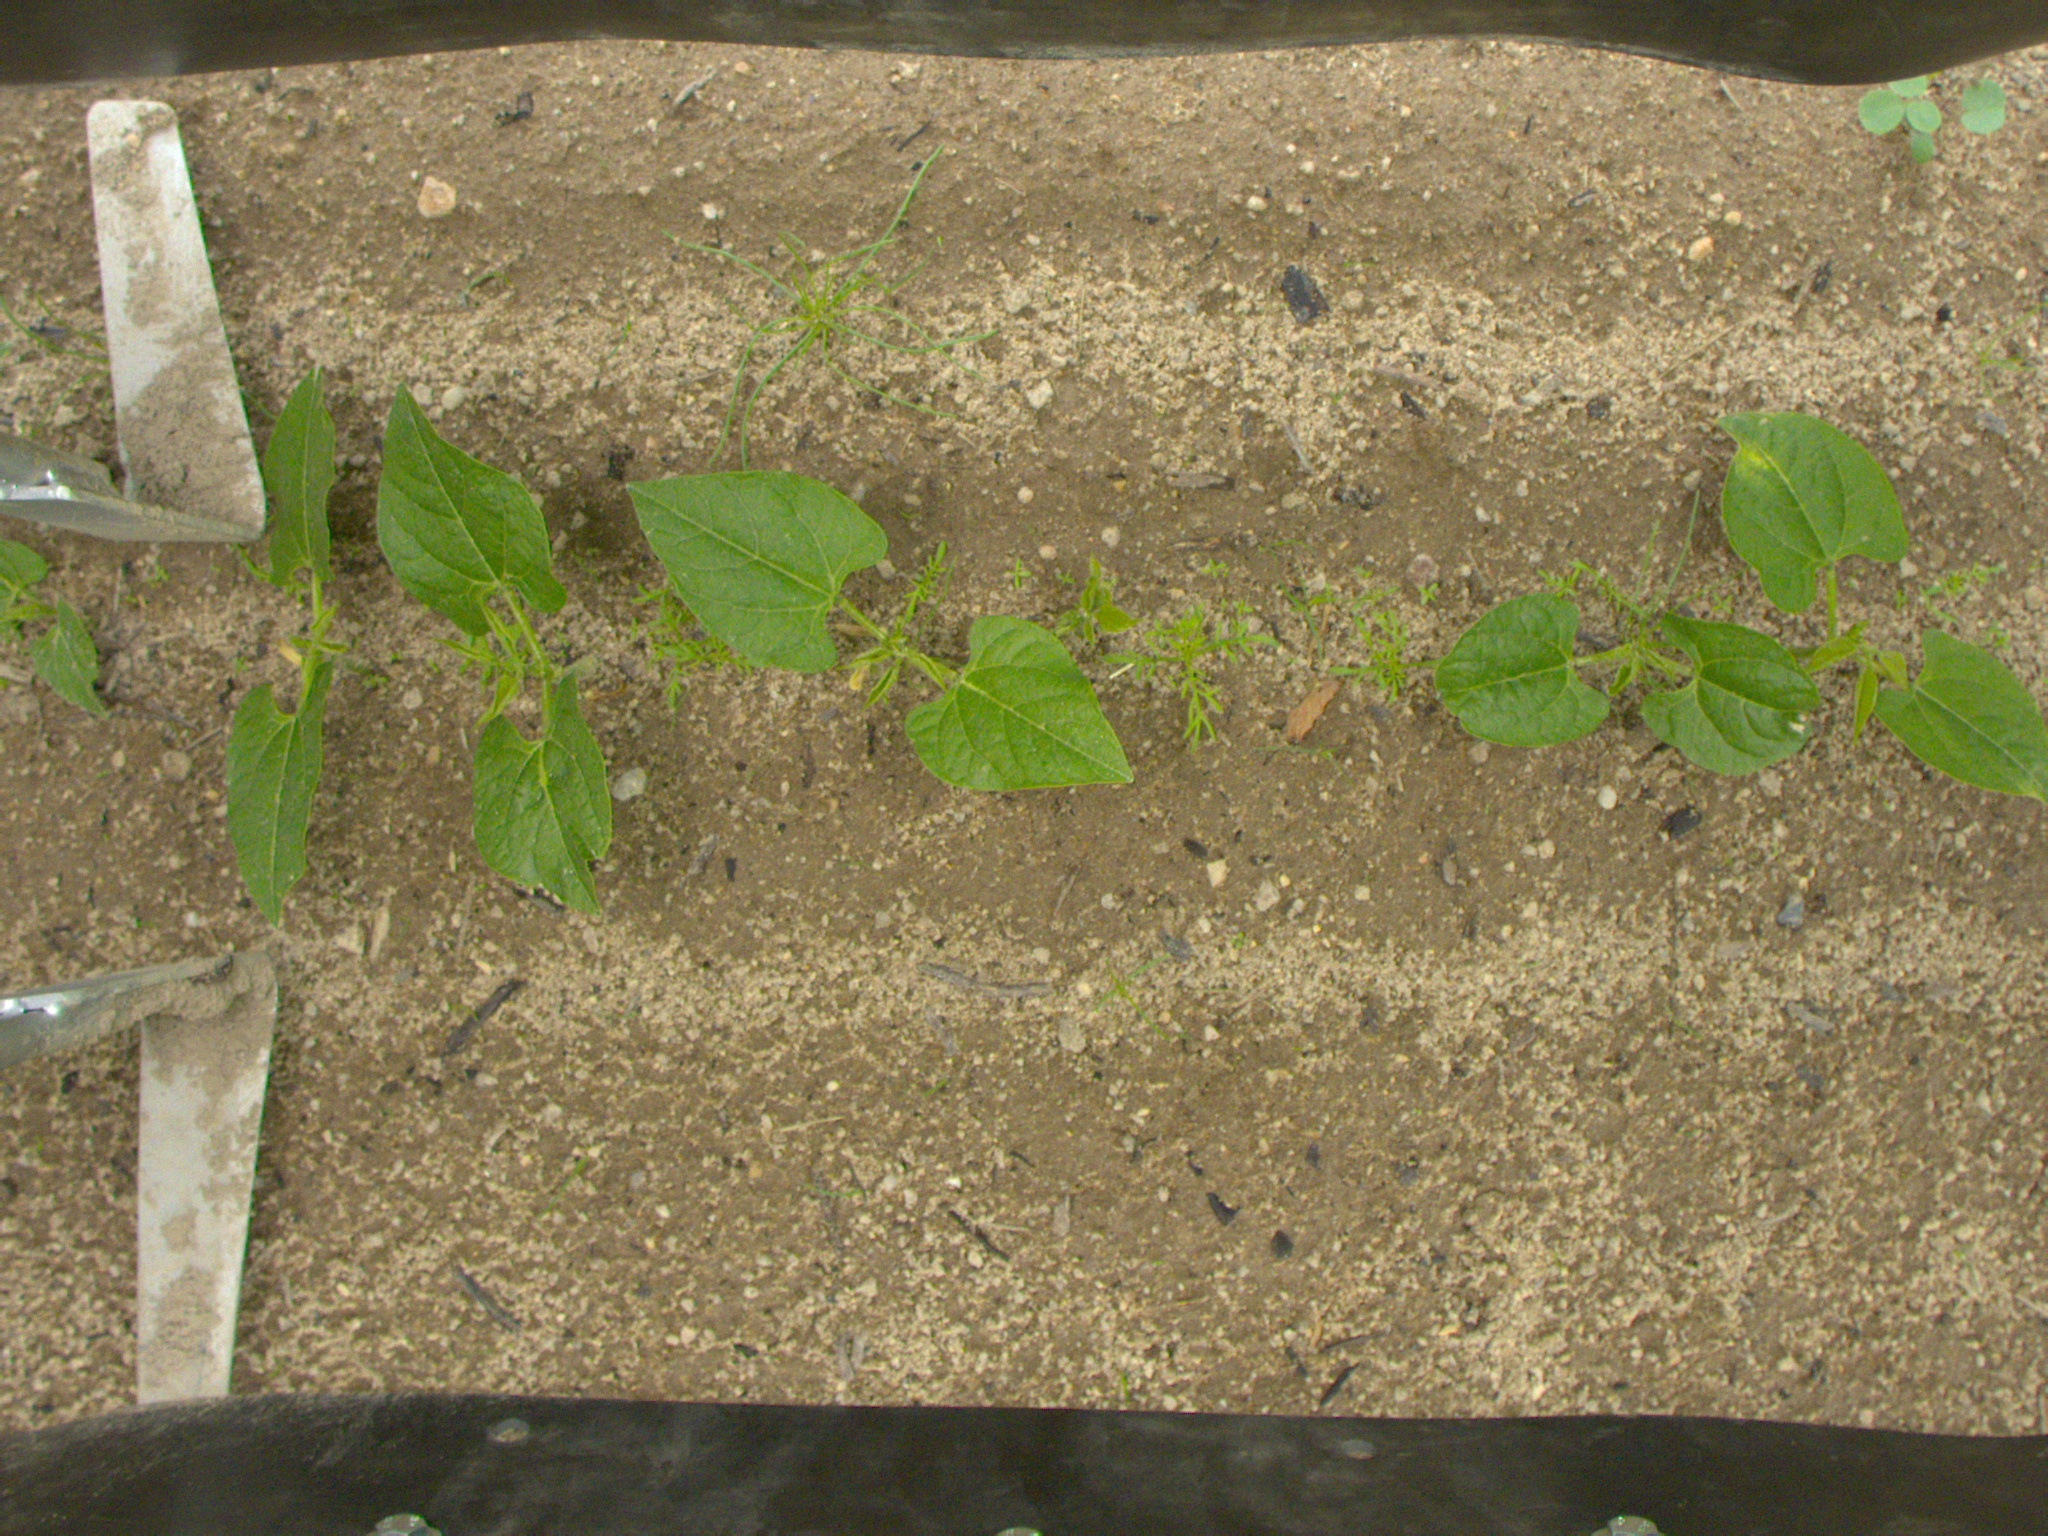
Crop: bean
Objects: bean, bean, bean, bean, bean, bean, stem_bean, stem_bean, stem_bean, stem_bean, stem_bean, stem_bean